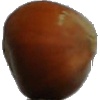
Label: nut_forest